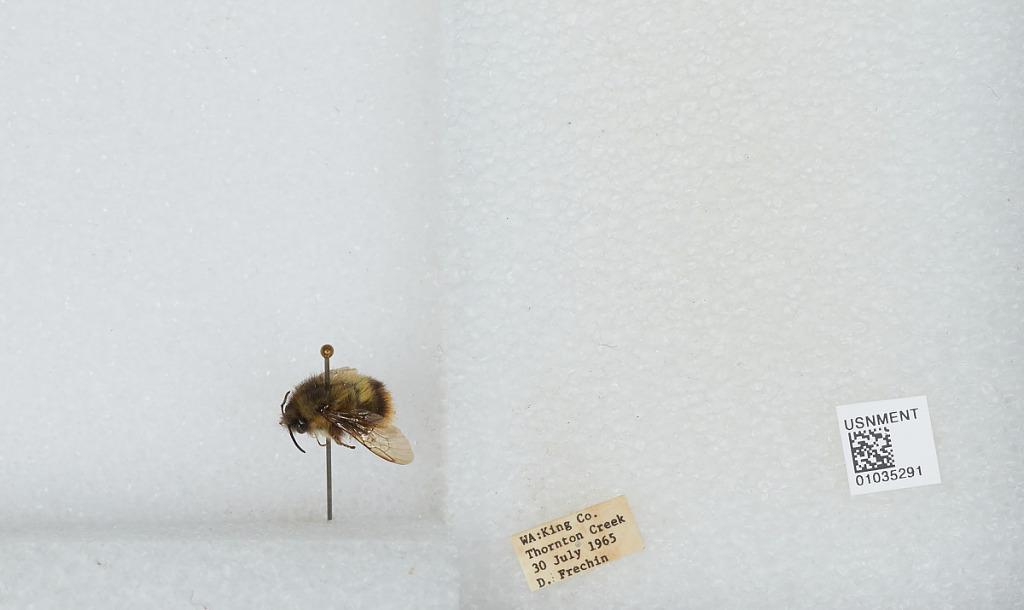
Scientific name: Bombus (Pyrobombus) mixtus Cresson
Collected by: D. Frechin
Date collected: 1965-7-30
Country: United States
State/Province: Washington
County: King
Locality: Thornton Creek
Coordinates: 47.7031, -122.309